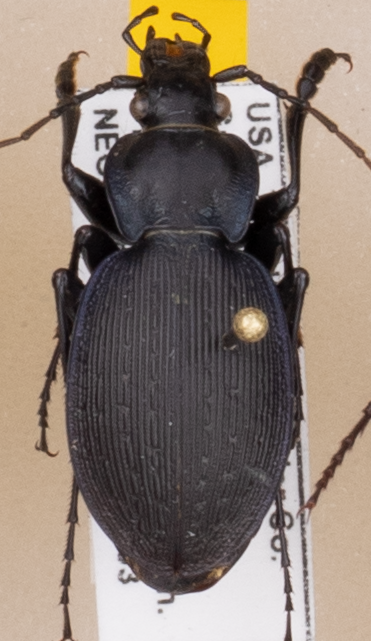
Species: Carabus goryi
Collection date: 2021-08-03
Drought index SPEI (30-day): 0.03
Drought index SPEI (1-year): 0.8
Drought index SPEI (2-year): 1.69